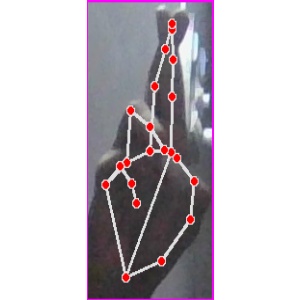
अक्षर: र